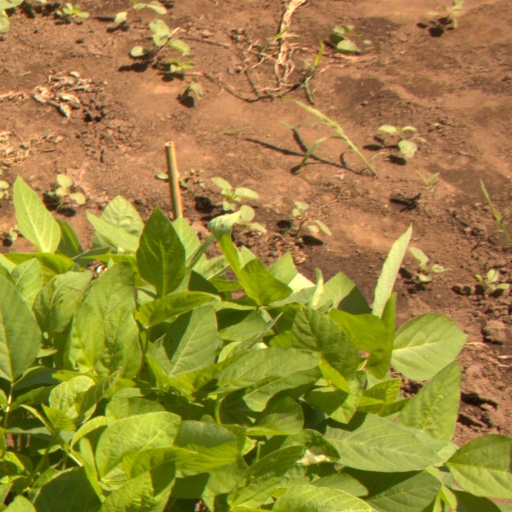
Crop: soybean